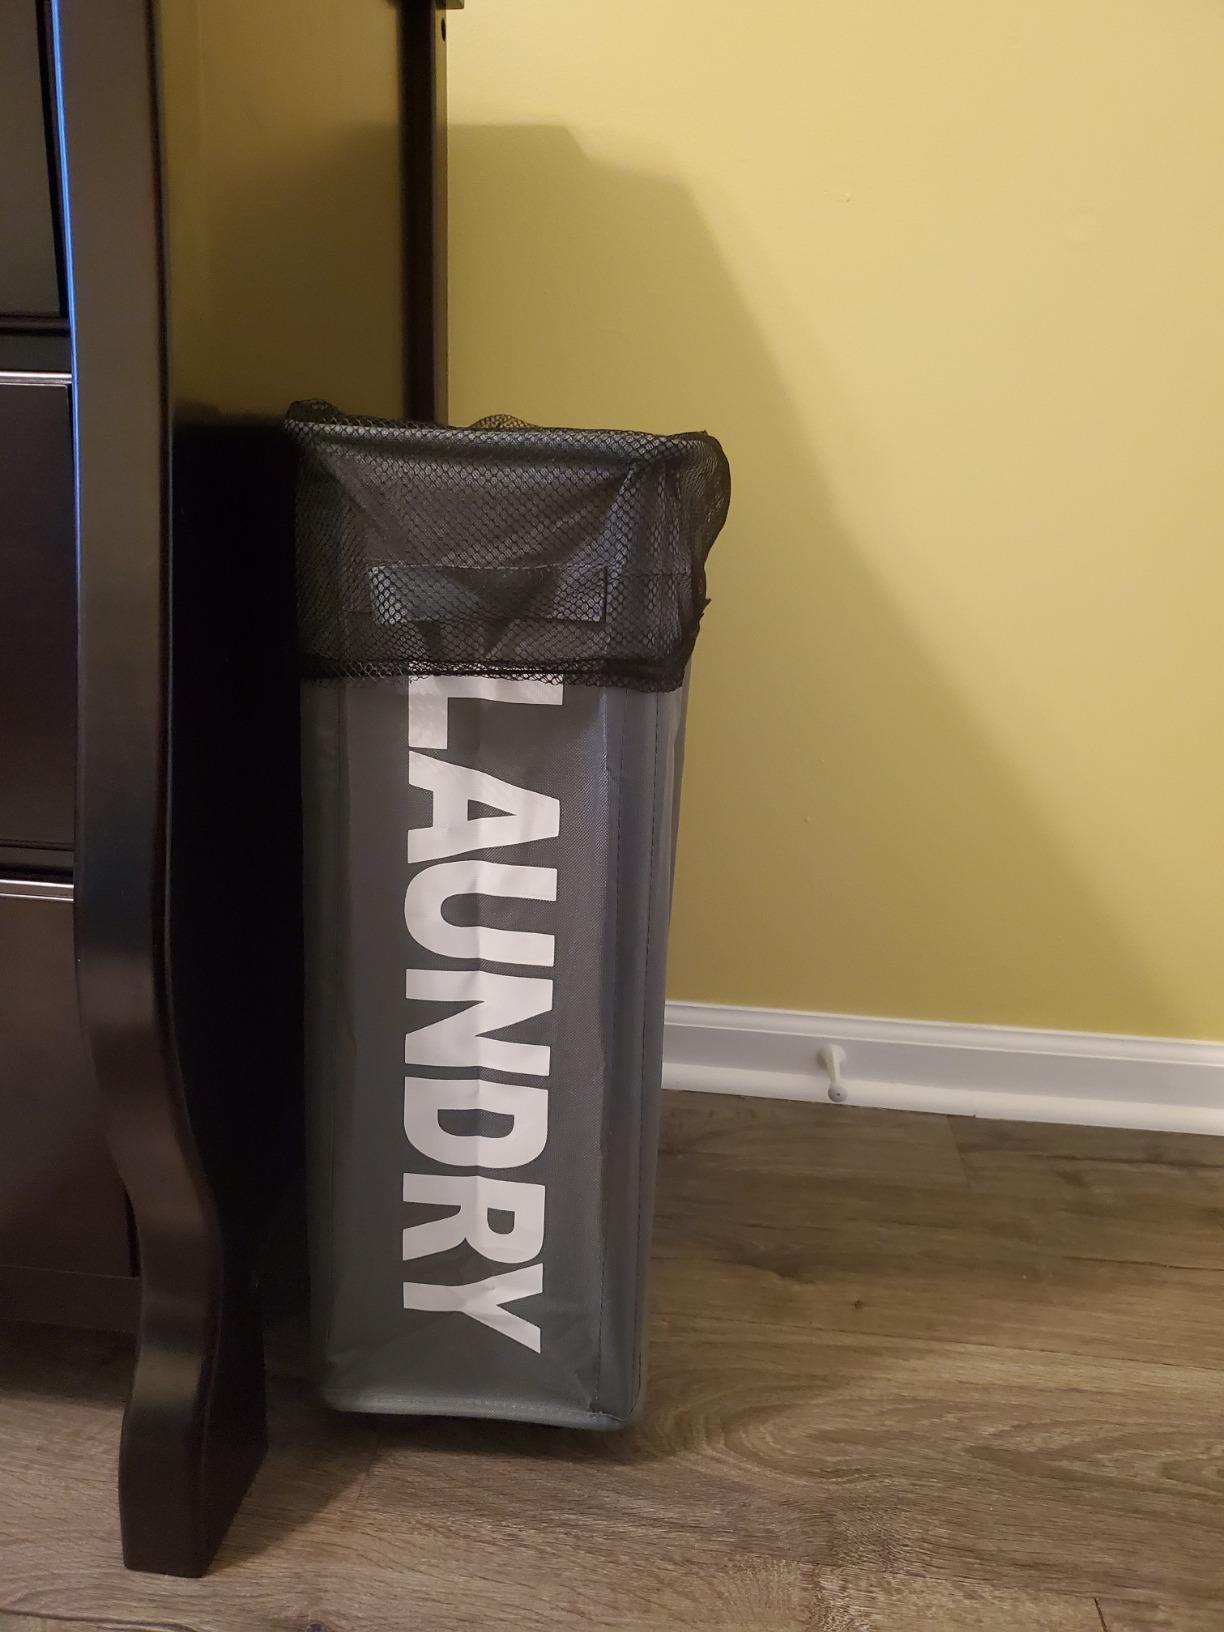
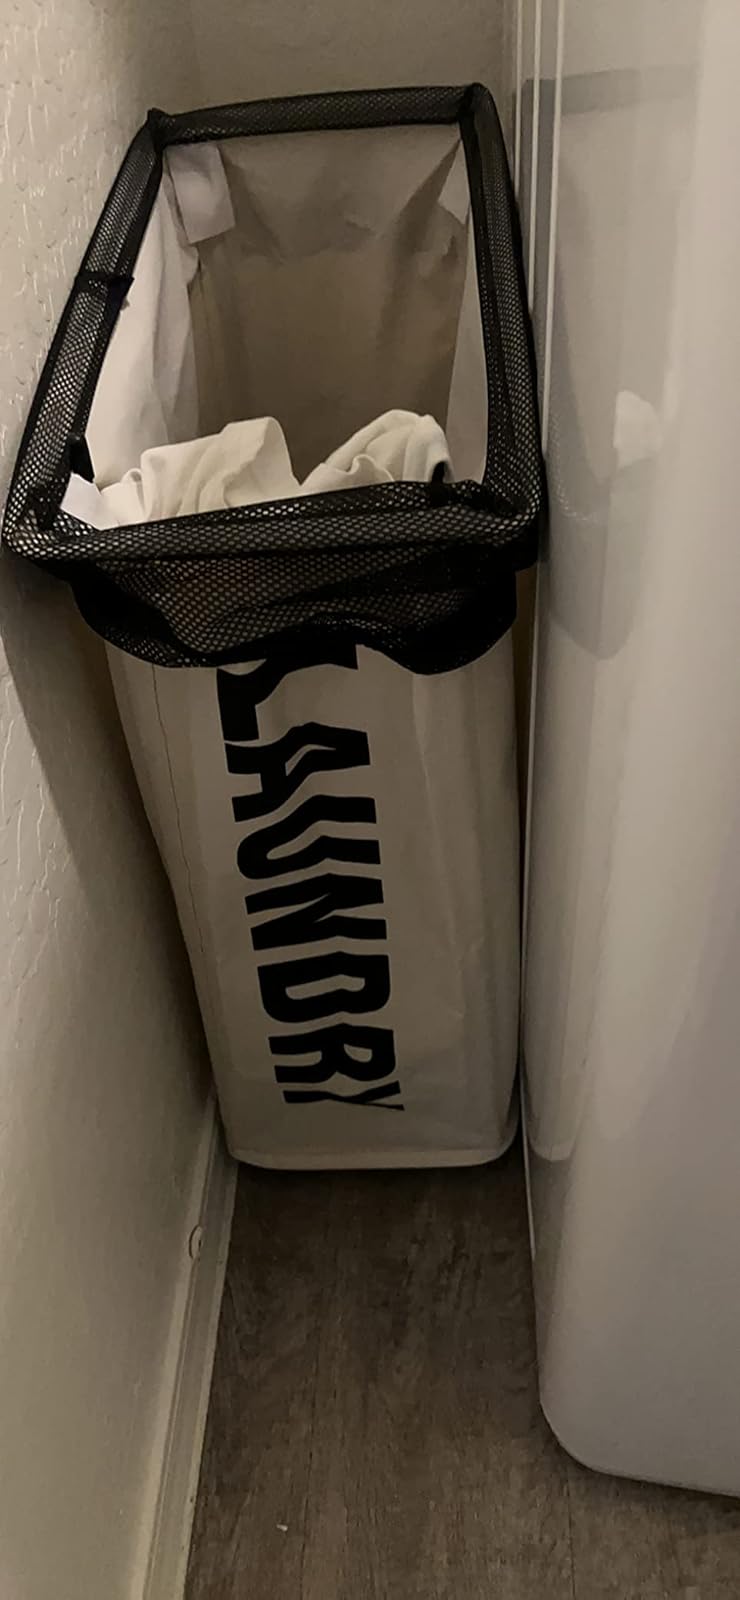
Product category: items_hamper
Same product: no